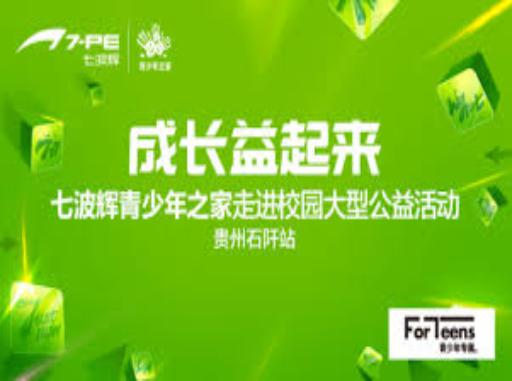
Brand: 7-PE
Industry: Clothes